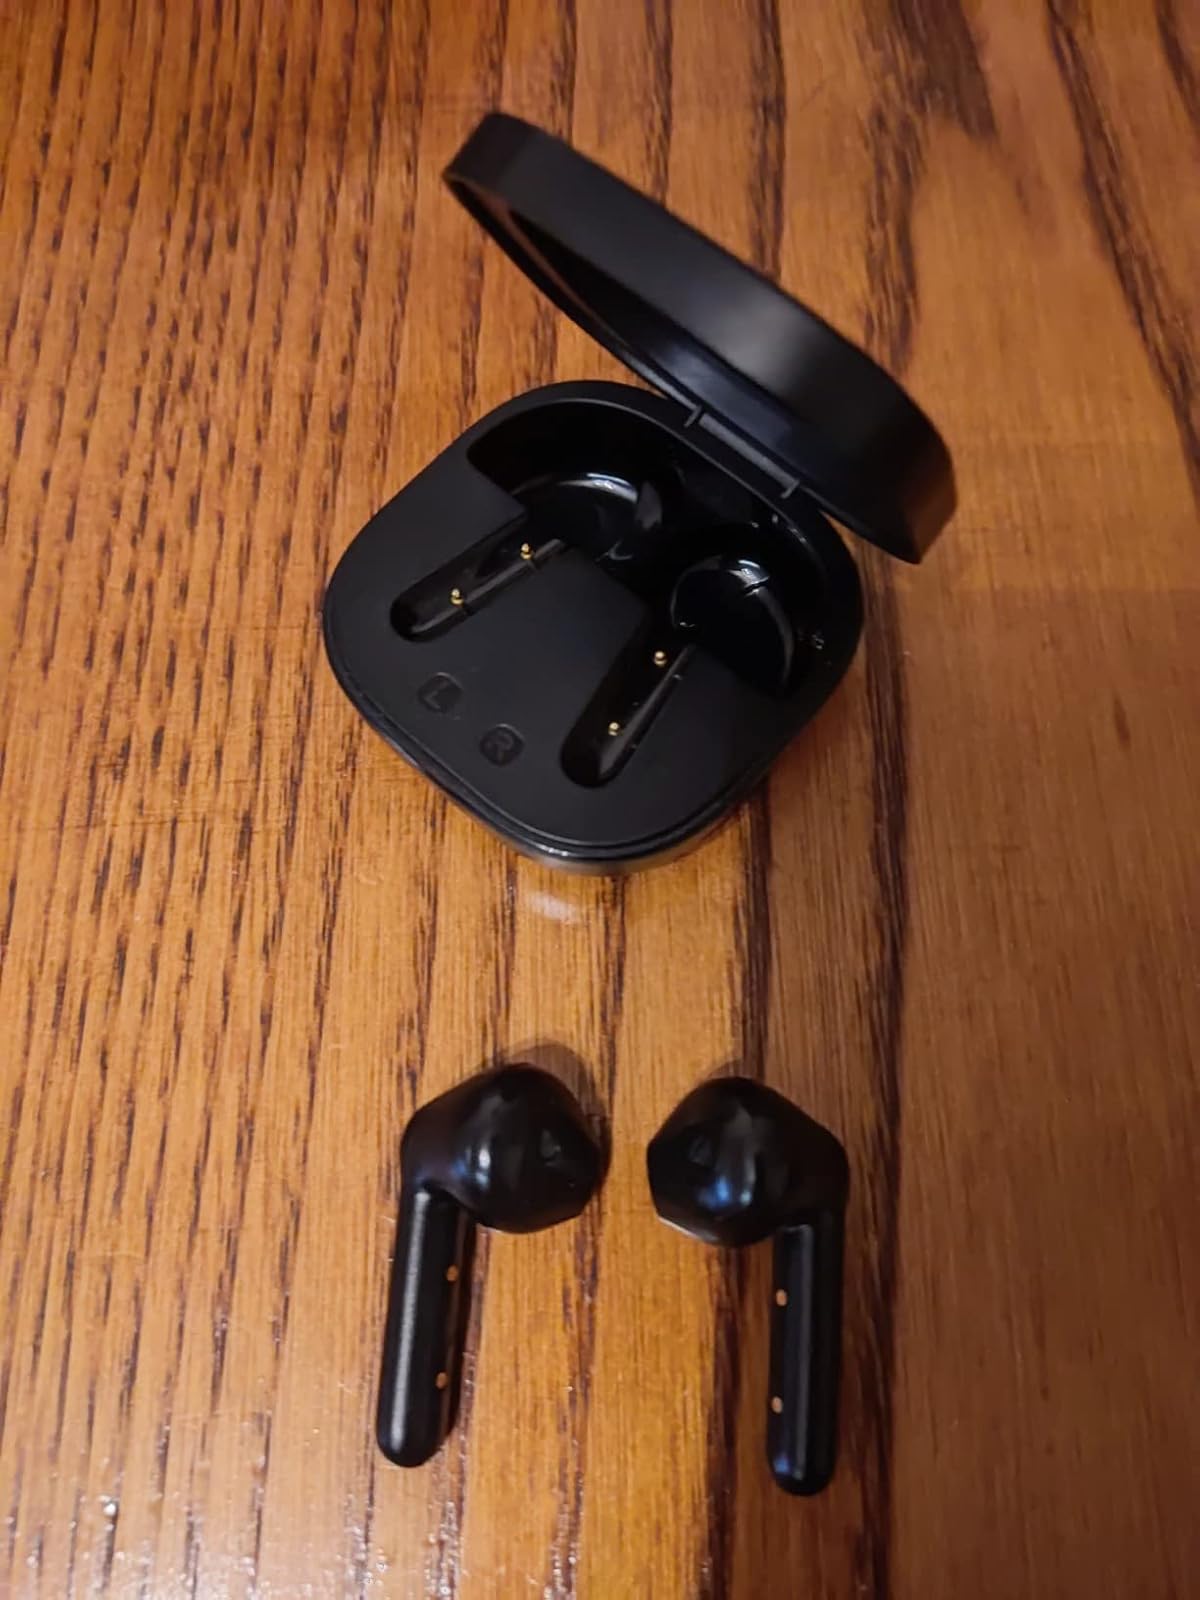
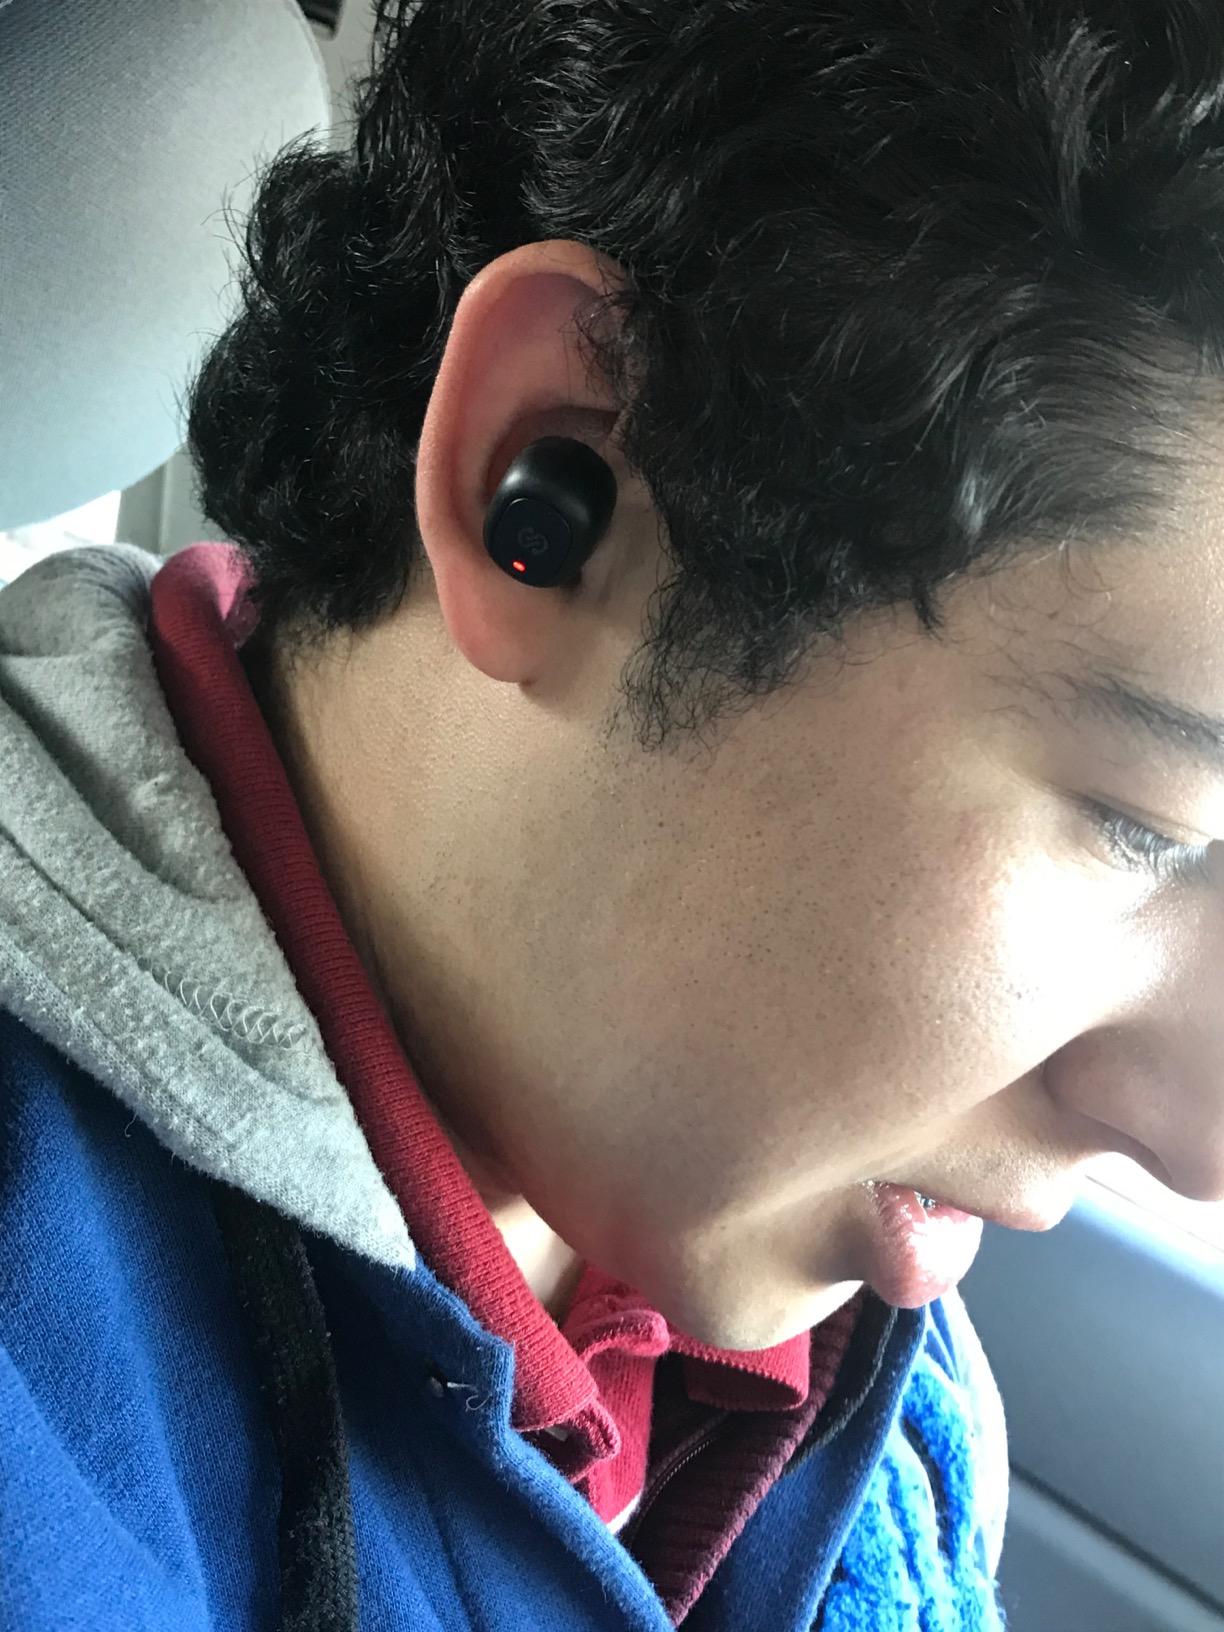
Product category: earbuds
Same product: no